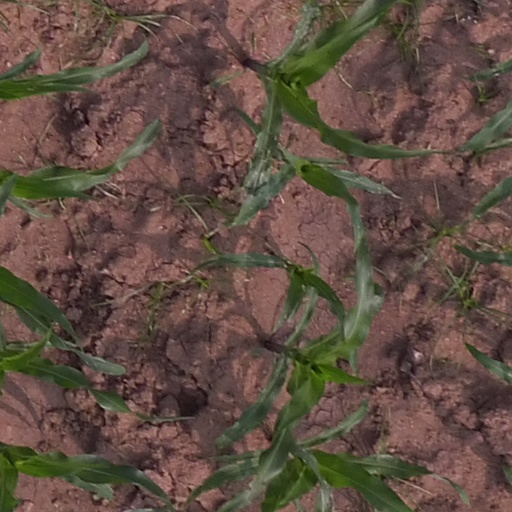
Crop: maize; corn